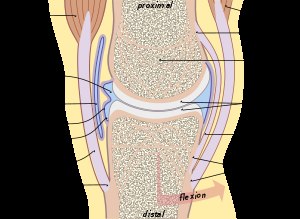
Ledbånd
Et typisk led
Et ledbånd er en fibrøs bindevævsstruktur, som forbinder knogle med knogle i et led. Betegnelsen bruges både om ledbånd og om forstærkede områder i ledkapsler.